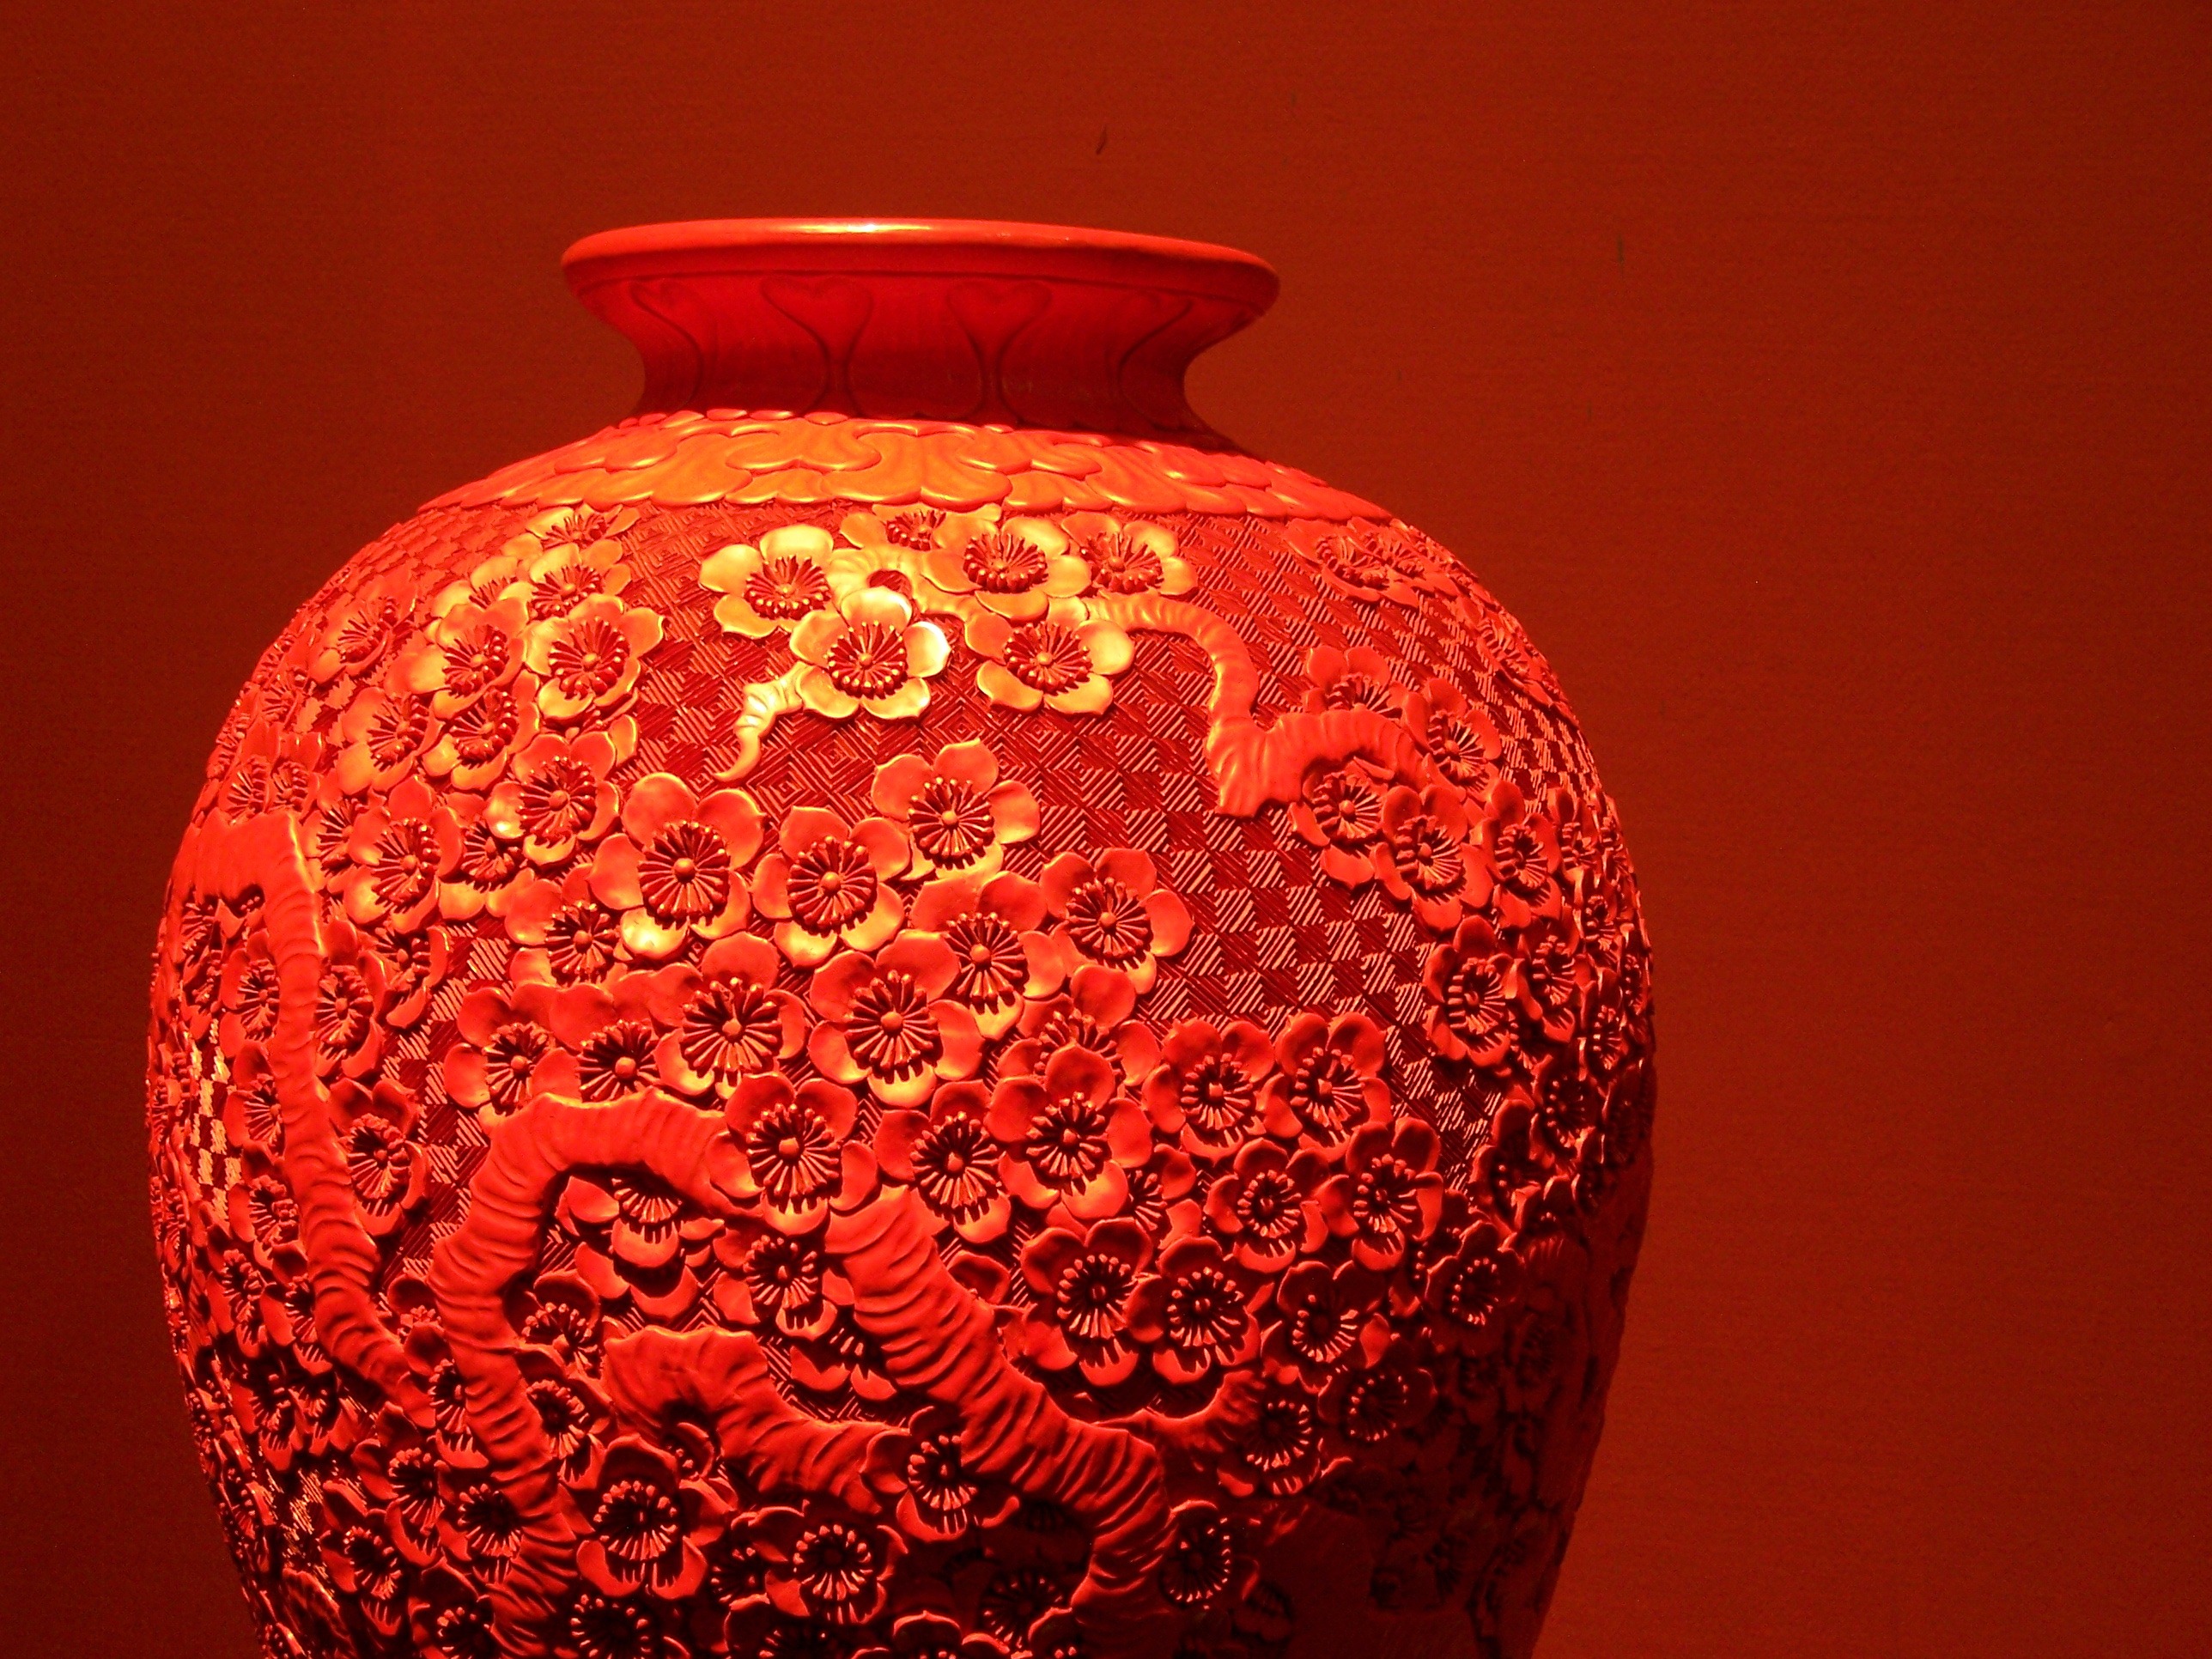
flower, glass, vase, decoration, red, ceramic, lighting, material, cherry blossom, artwork, ornament, art, light fixture, china, treasure, relic, musuem, lacquerware